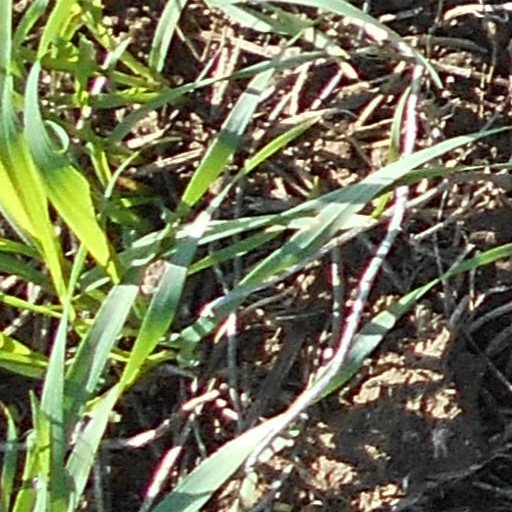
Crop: wheat